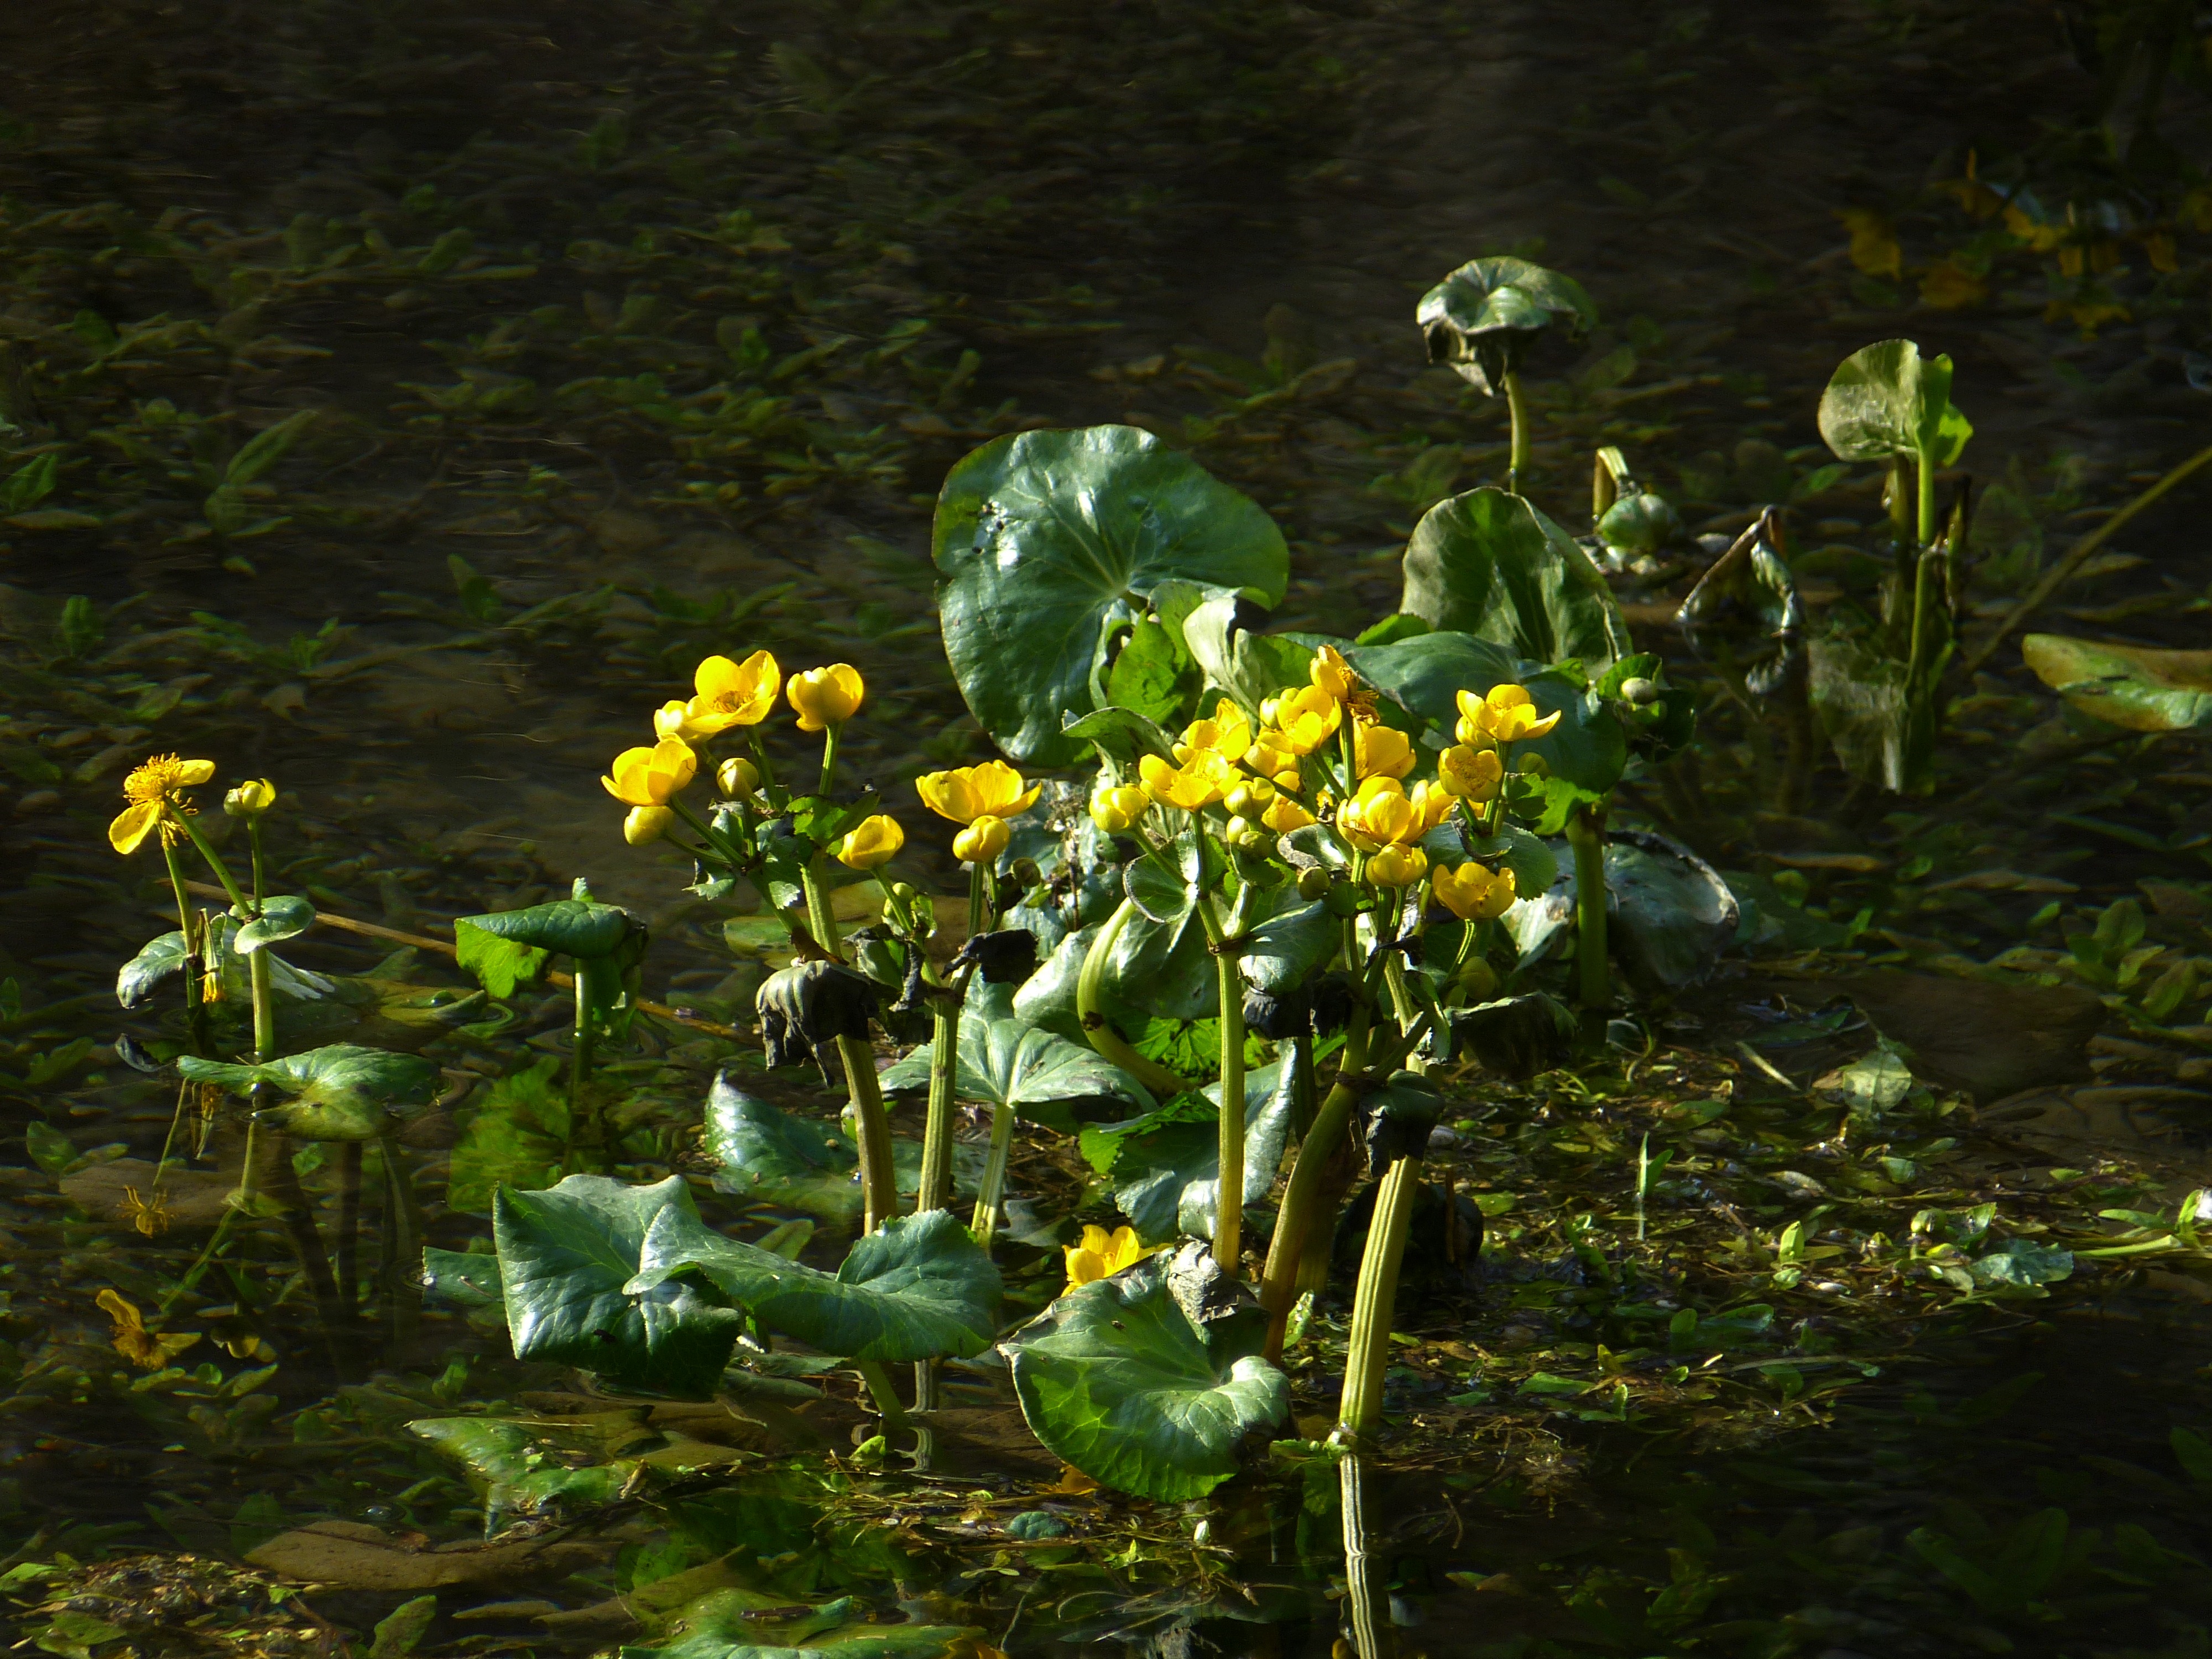
water, nature, blossom, plant, sunlight, flower, green, grow, botany, yellow, garden, flora, wildflower, woodland, bach, moist, floristry, flowering plant, marsh plant, caltha palustris, land plant, hahnemann foot greenhouse